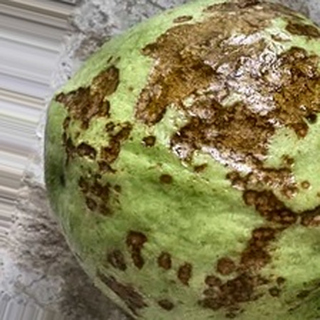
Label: guava_anthracnose